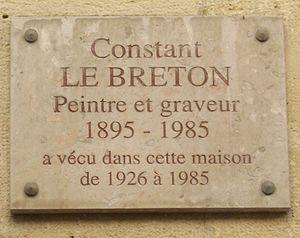
Plaque apposée au n° 21 de la rue Visconti, Paris 6e, où habita le peintre Constant Le Breton (1895-1985) de 1926 à 1985.
La rue Visconti est une rue située dans le quartier Saint-Germain-des-Prés du 6ᵉ arrondissement de Paris.
Constant Le Breton est un peintre, graveur et illustrateur français.